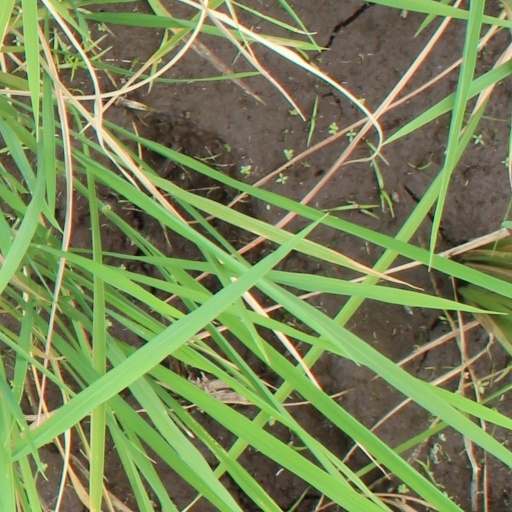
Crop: rice